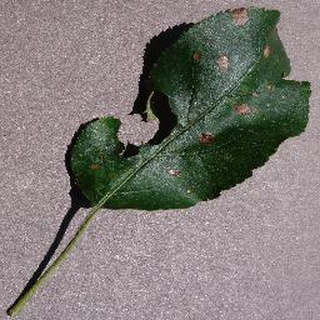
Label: apple_black_rot